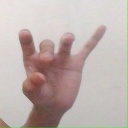
अक्षर: ओ